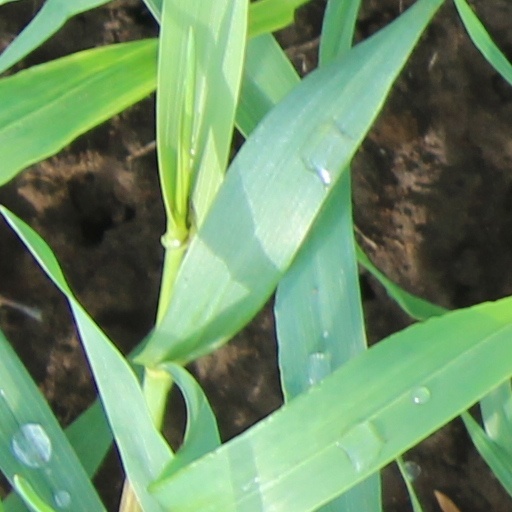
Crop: wheat